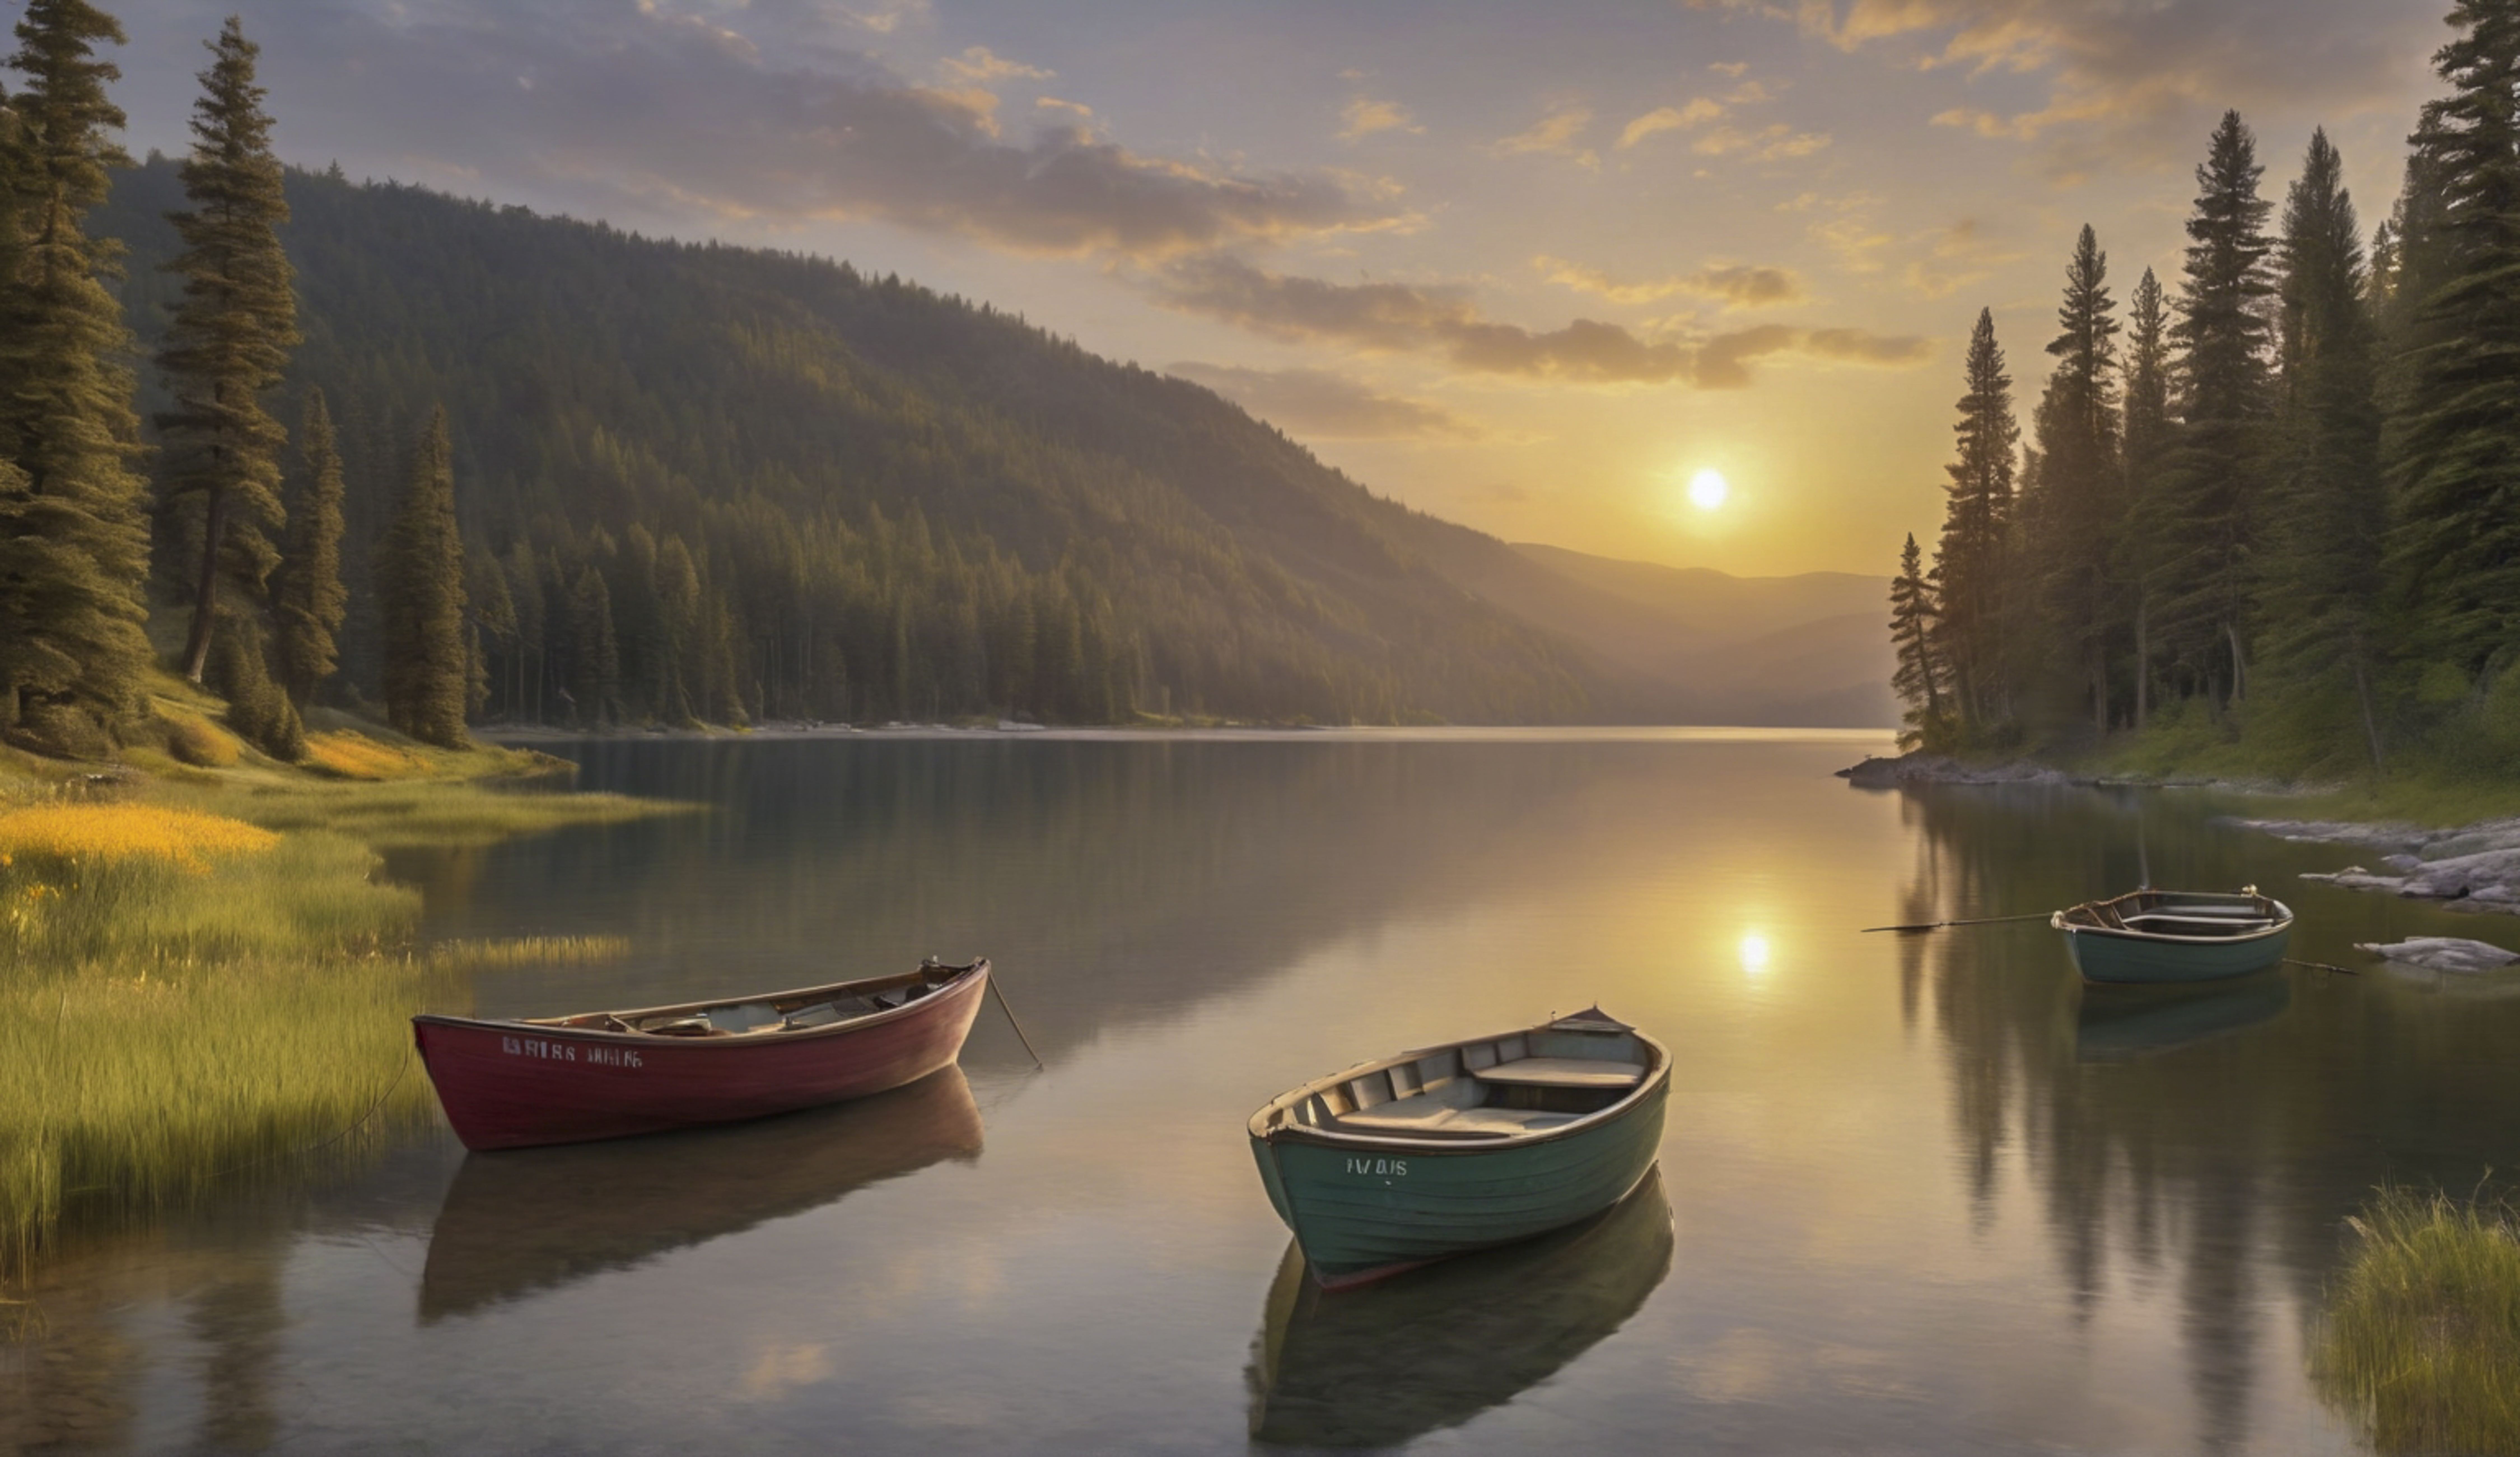
beach, summer, travel, nature, wood, landscape, sea, fish, green, lifestyle, vacation, old, fishing, boat, ship, lake, river, board, wooden, tourism, transportation, marine, coastline, coast, shore, transport, pier, rowing, nautical, fisherman, traditional, vessel, outdoor, boating, rowboat, boats, moored, calm, fishing boat, row, rustic boat, single, small, sunny, view, wooden boat, water, sky, cloud, water resources, atmosphere, mountain, plant, light, tree, vehicle, natural landscape, watercraft, highland, dusk, sunlight, body of water, watercourse, atmospheric phenomenon, bank, morning, sunrise, horizon, mountain range, mist, afterglow, reservoir, reflection, hill, forest, sunset, evening, lake district, boats and boating equipment and supplies, tarn, larch, loch, fell, fog, dawn, sound, astronomical object, night, water transportation, inlet, mountain river, lens flare, valley, darkness